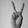
ASL letter: V